San Roberto Bellarmino

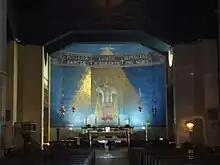
Interior

San Roberto Bellarmino is a church in Rome founded by Pope Pius XI in 1933. It followed the canonisation of the Jesuit Cardinal Robert Bellarmine (1542–1621) in 1930, and his being named a Doctor of the Church in 1931. The architect Clemente Busiri Vici made the designs in the years 1931–1933. Construction took more than two decades, and it was consecrated in 1959 by Archbishop Luigi Traglia. It is served by the Jesuits, and has a mosaic by Renato Tomassi and a high altar donated by Beniamino Gigli. San Roberto Bellarmino is a titular church. Its cardinal priest is Cardinal Mario Aurelio Poli, who was created Cardinal on 22 February 2014.